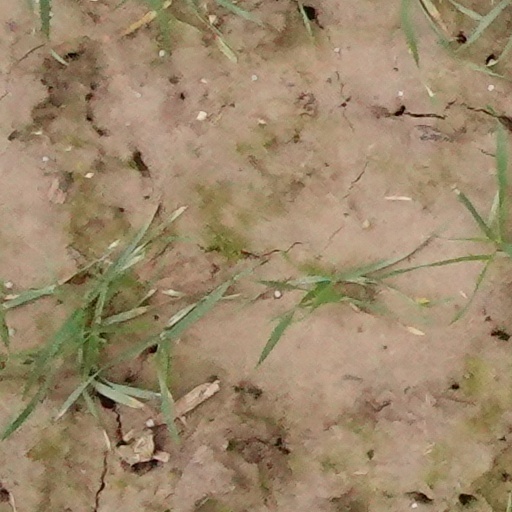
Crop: wheat